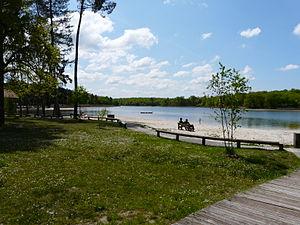
Le grand étang de La Jemaye, Dordogne, France